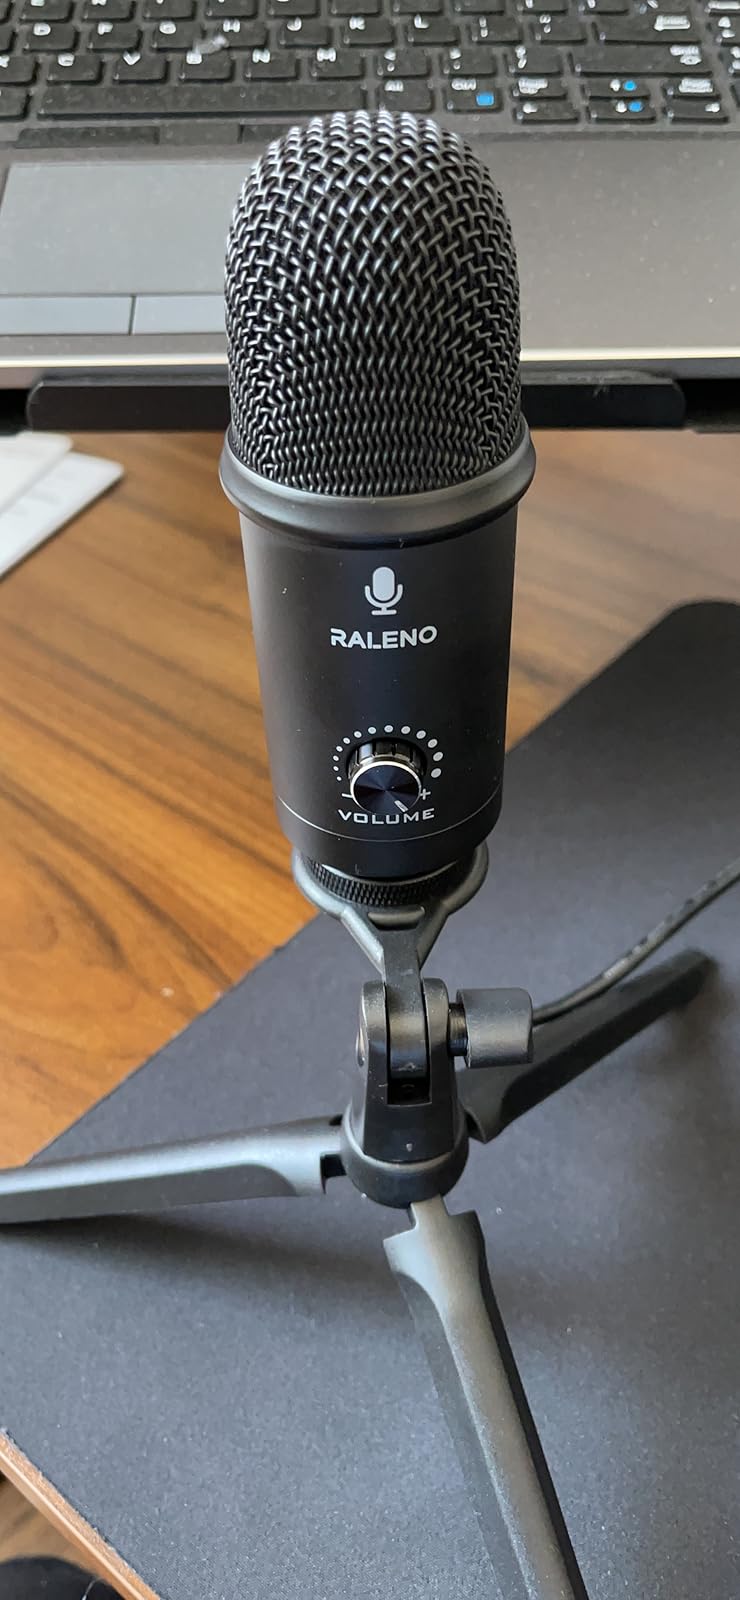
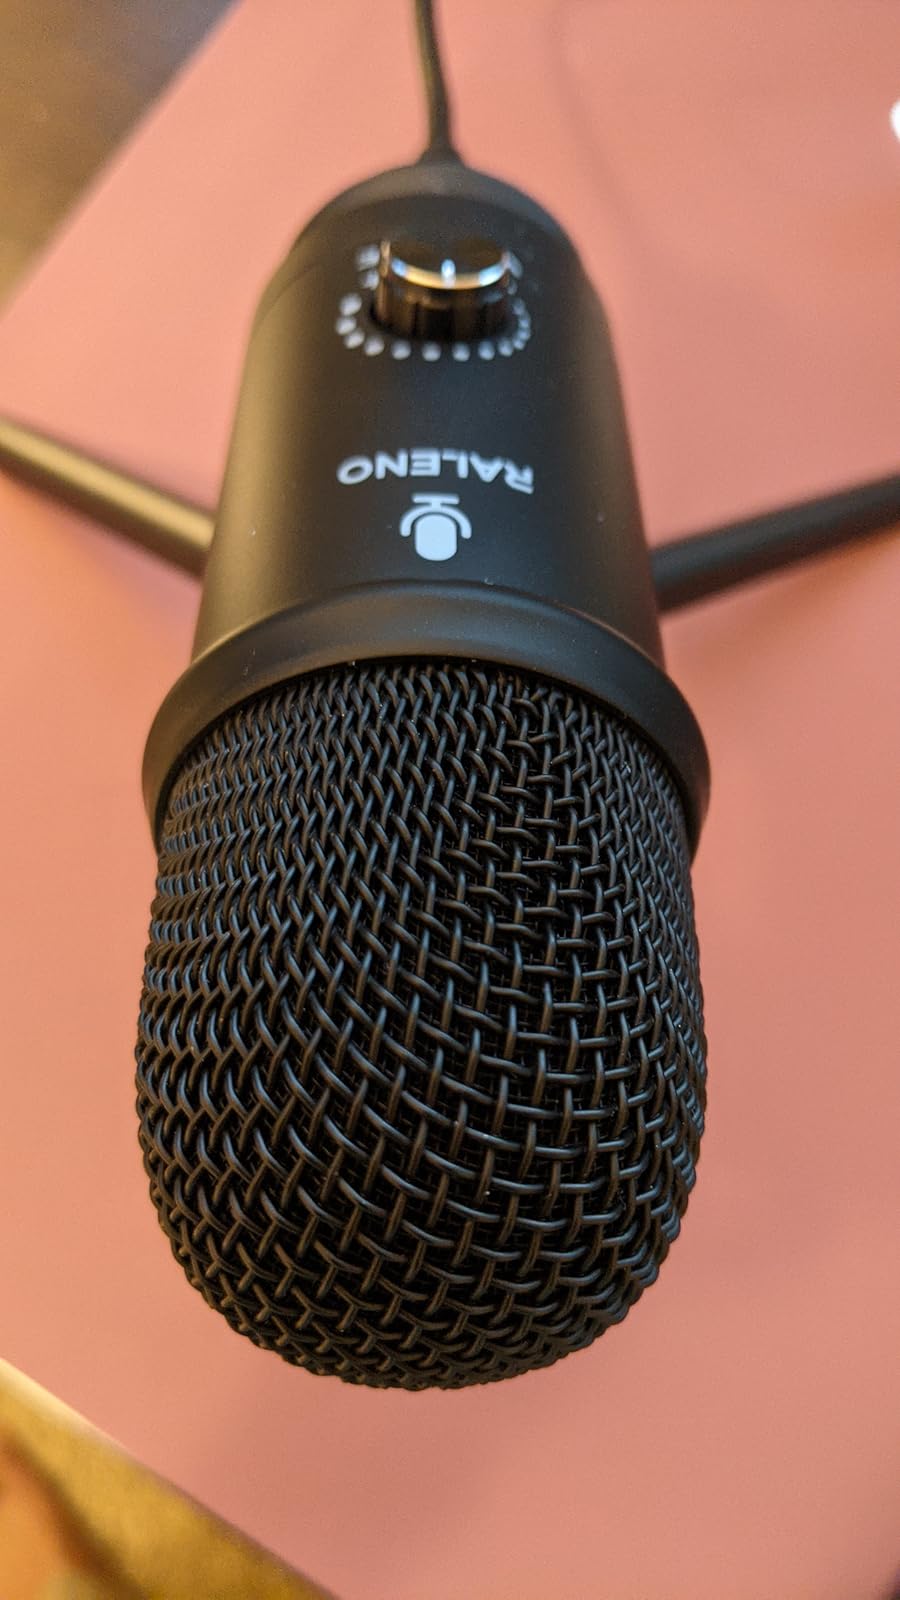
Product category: microphone
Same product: yes